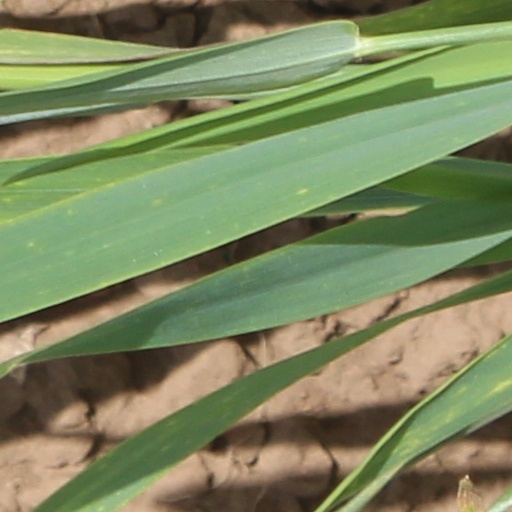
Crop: wheat